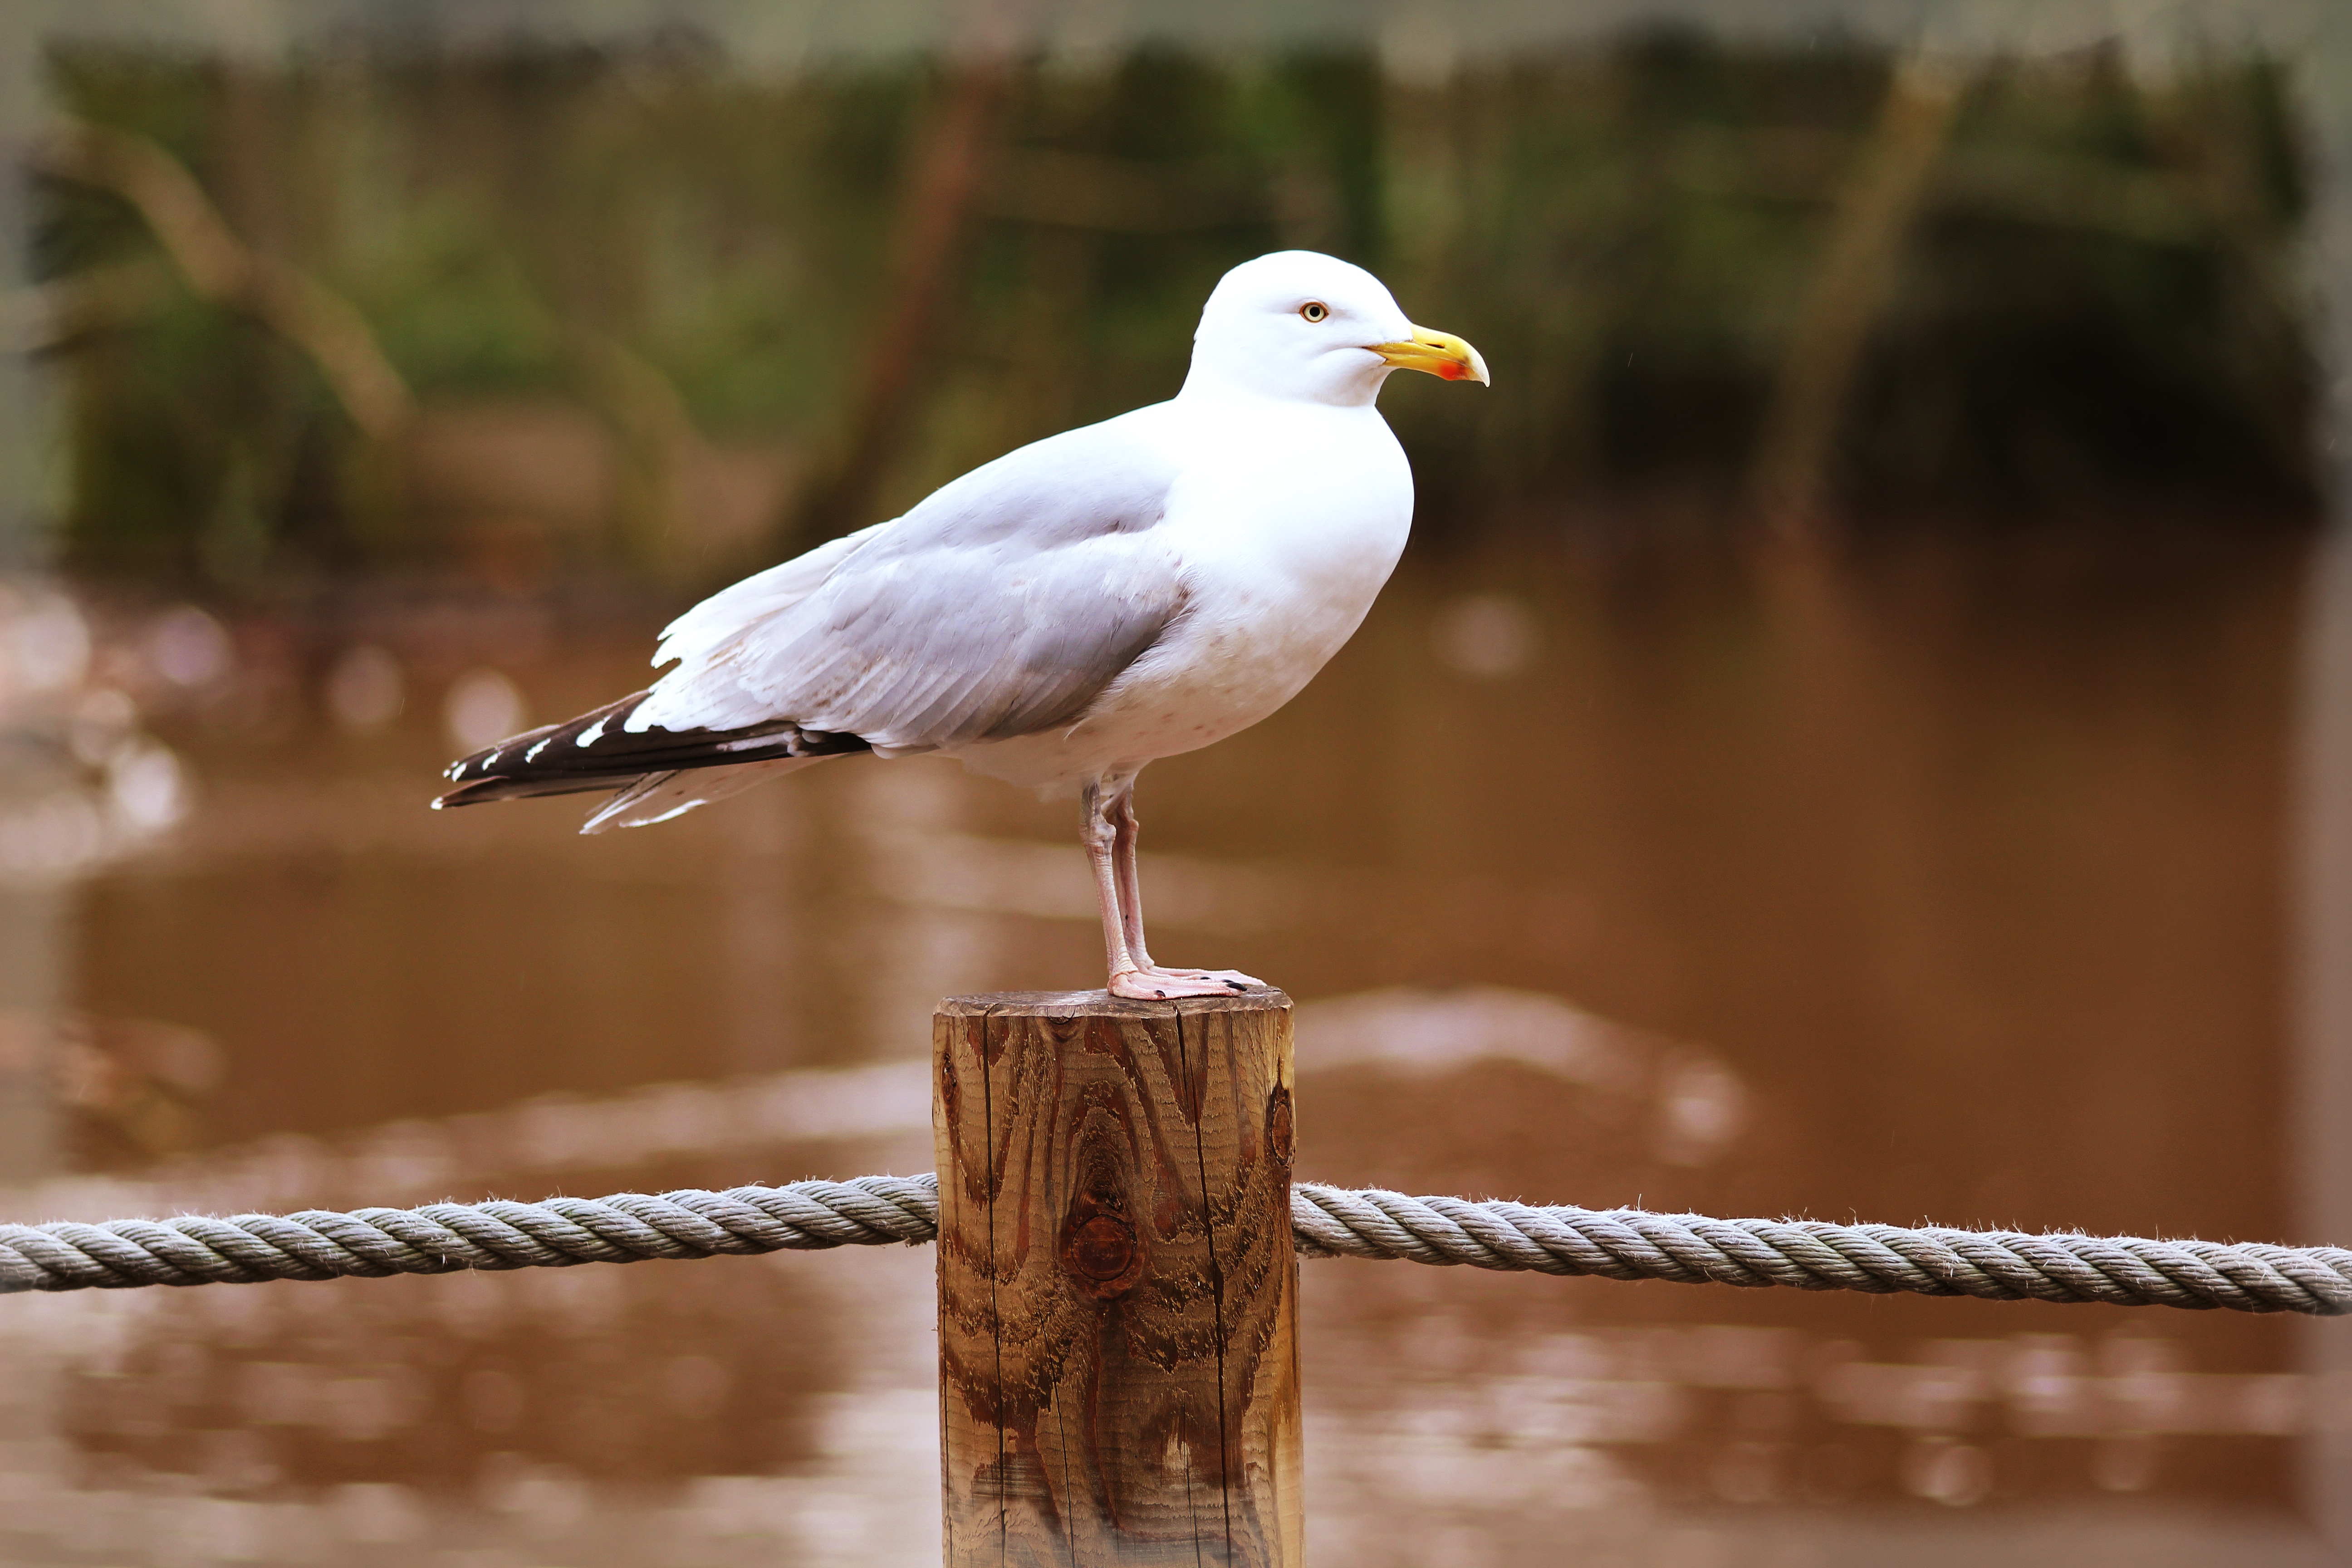
sea, water, nature, ocean, bird, wing, white, animal, seabird, flying, fly, seagull, wildlife, wild, gull, beak, flight, freedom, feather, fauna, vertebrate, charadriiformes